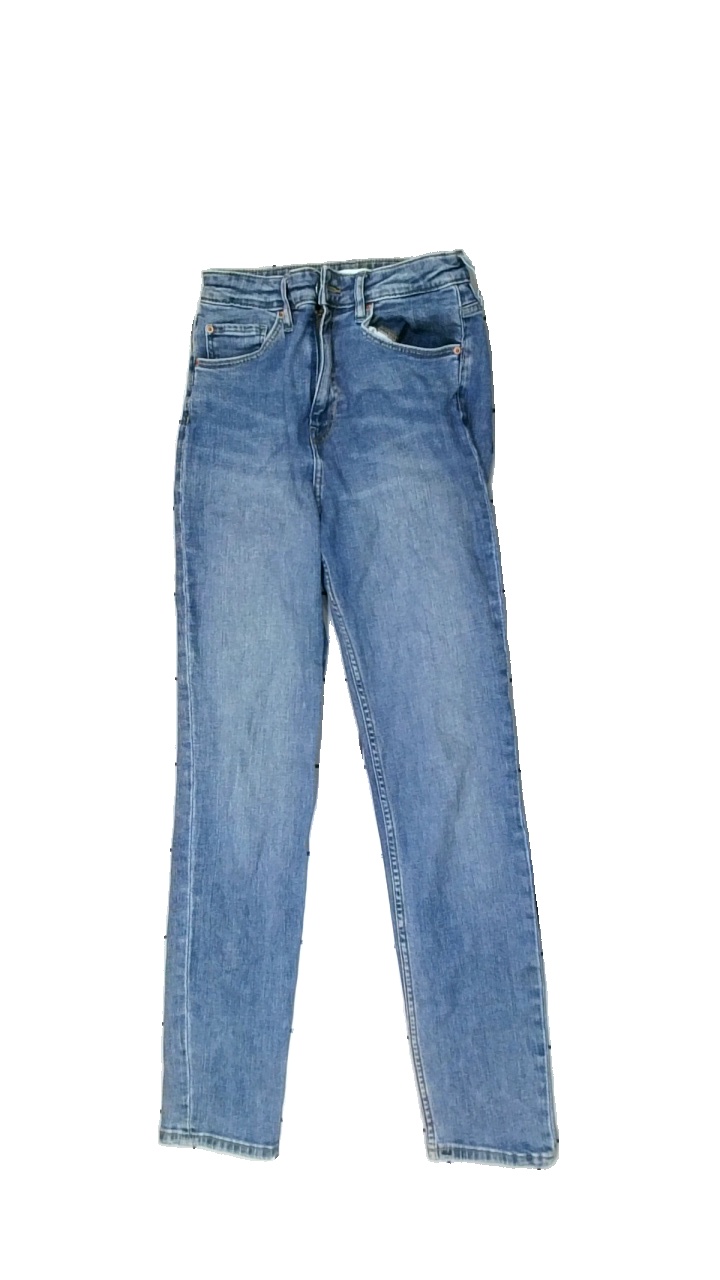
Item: Jeans (Ladies)
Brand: H&m
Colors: Blue
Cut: Regular
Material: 100% cotton
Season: All
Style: Denim
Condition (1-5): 3
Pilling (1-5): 5
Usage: Reuse
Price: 50-100